James McNally (musician)

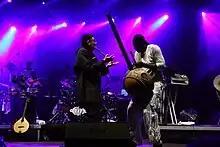
James McNally (l) and N'Faly Kouyate with Afro Celt Sound System at TFF Rudolstadt, 2010

James McNally is a British musician, composer and producer, formerly of the bands Afro Celt Sound System, the Pogues, Storm. and Dingle Spike.